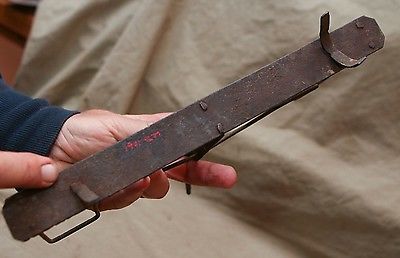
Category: toaster